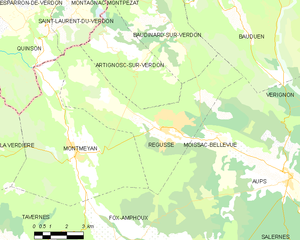
Carte des communes françaises Régusse